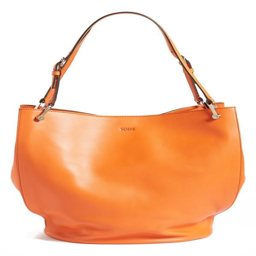
you crushing on this leather tote ?